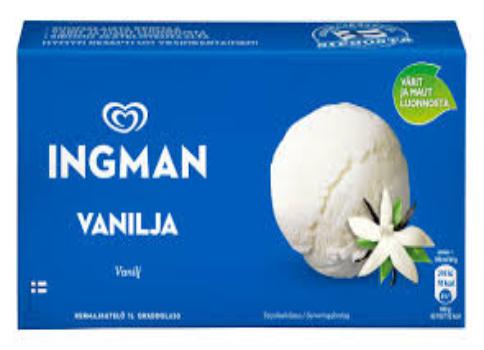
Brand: Ingman Ice Cream
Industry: Food